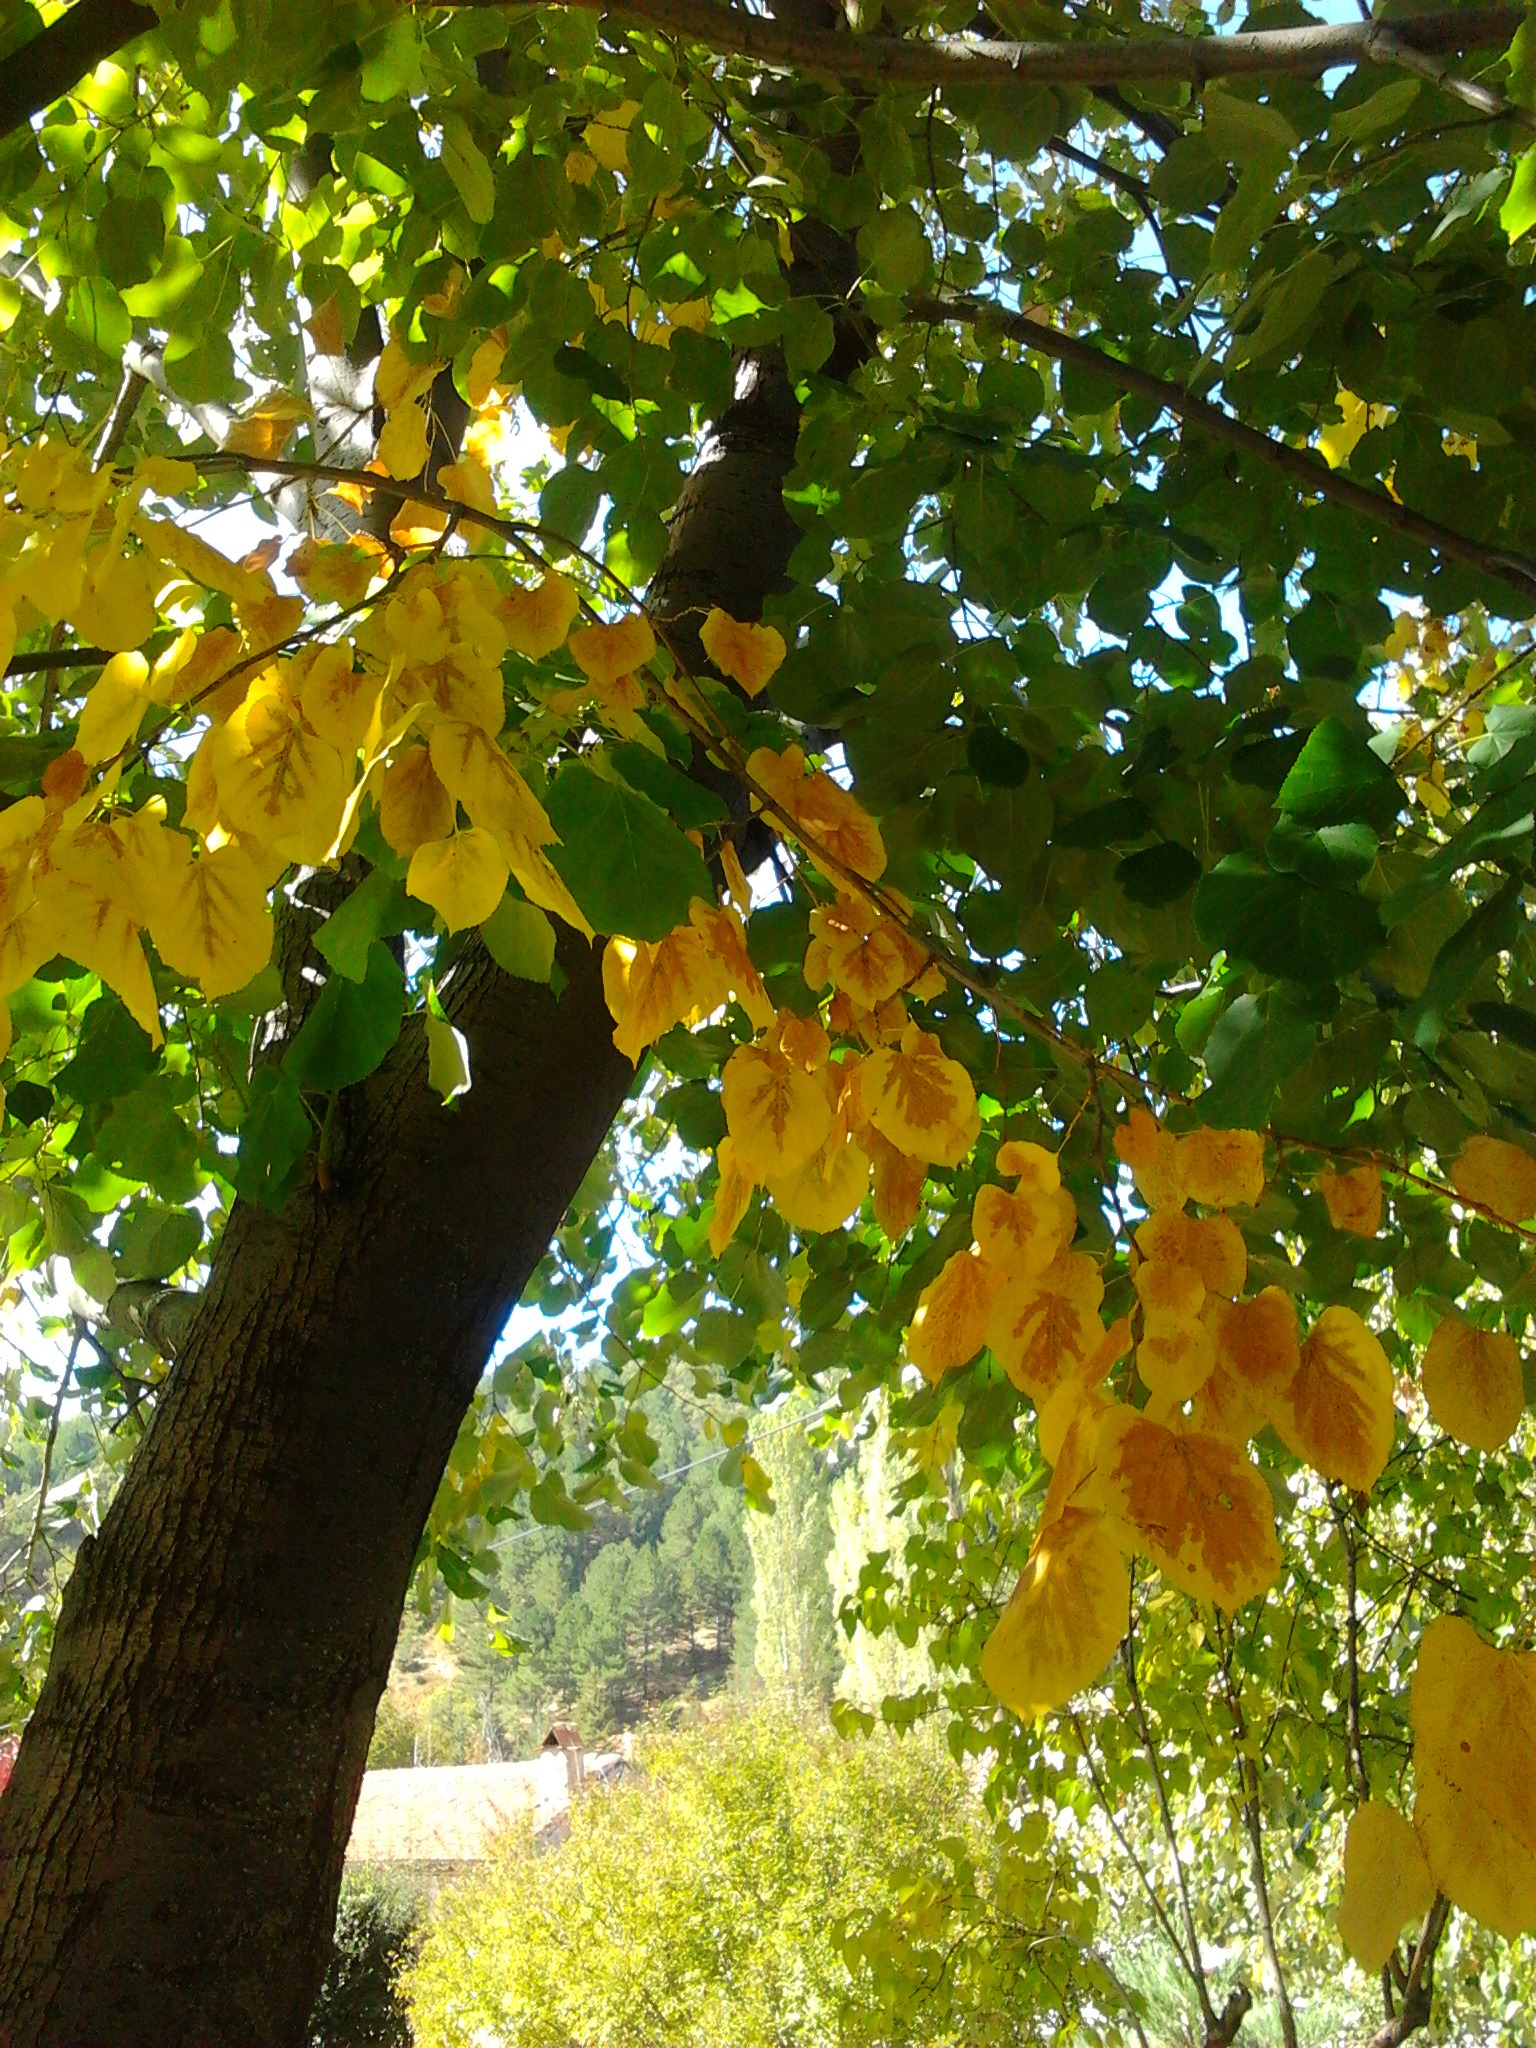
tree, branch, plant, sunlight, leaf, flower, food, green, produce, autumn, botany, yellow, season, maple tree, deciduous, flowering plant, maidenhair tree, woody plant, land plant, plane tree family